The Body in the Library

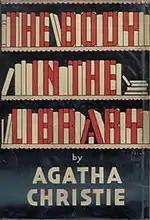
Dustjacket illustration of the UK first edition; the book was first published in the US

The novel was first serialised in the US in "The Saturday Evening Post" in seven parts from 10 May (Volume 213, Number 45) to 21 June 1941 (Volume 213, Number 51) with illustrations by Hy Rubin.